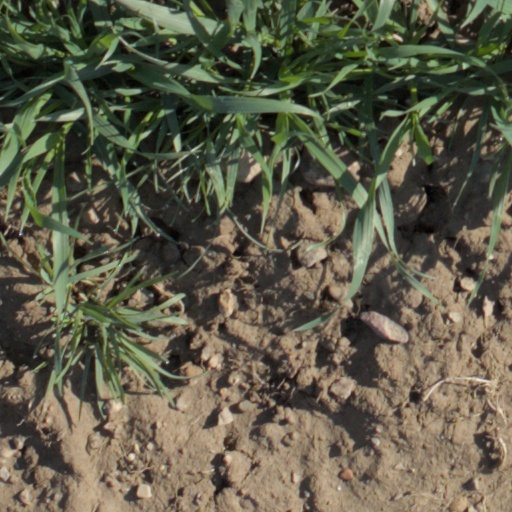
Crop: wheat